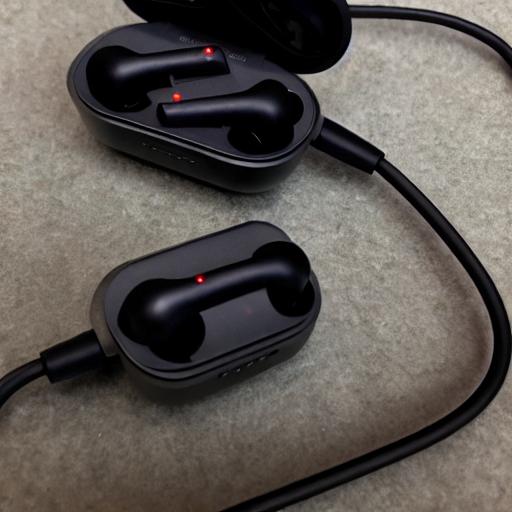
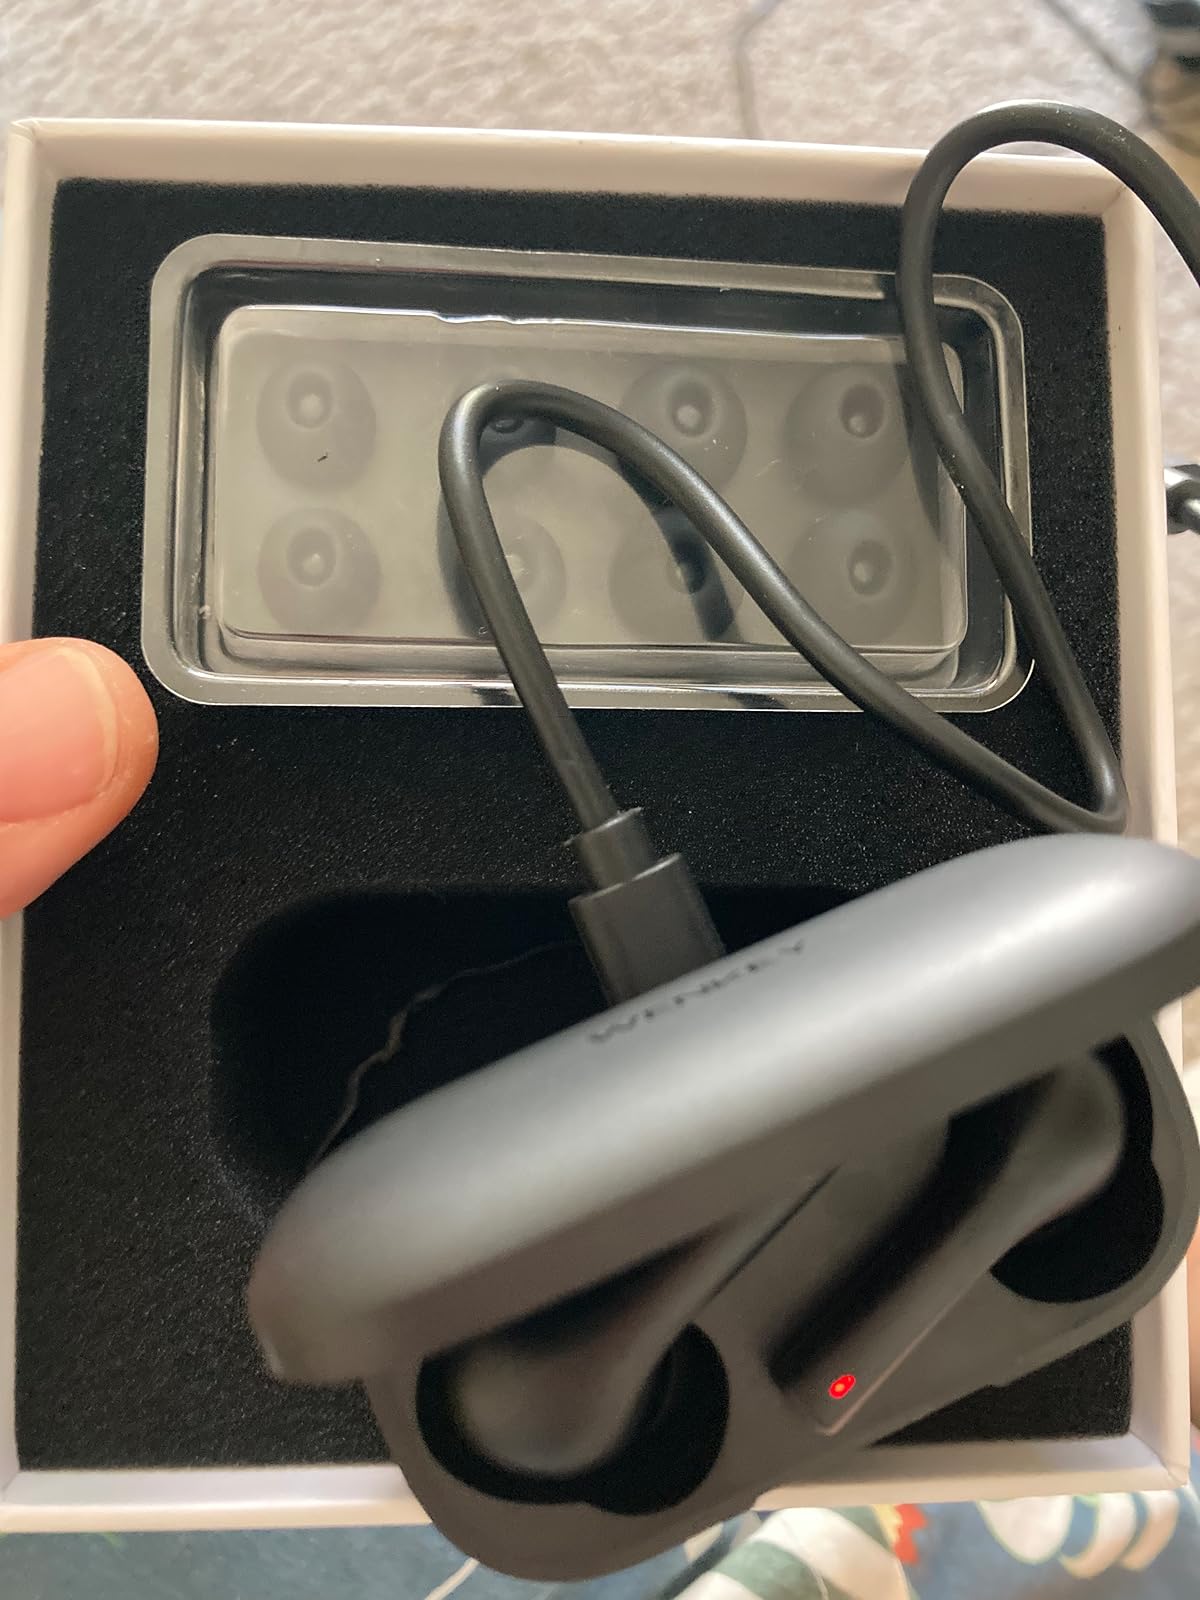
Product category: earbuds
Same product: no